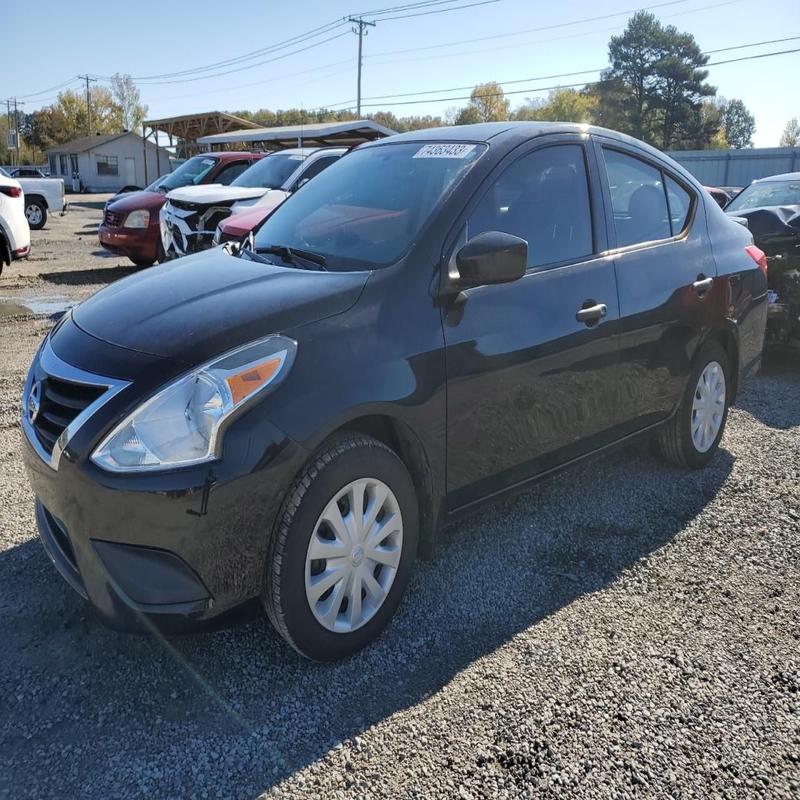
Aucun dommage détecté.
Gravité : aucun